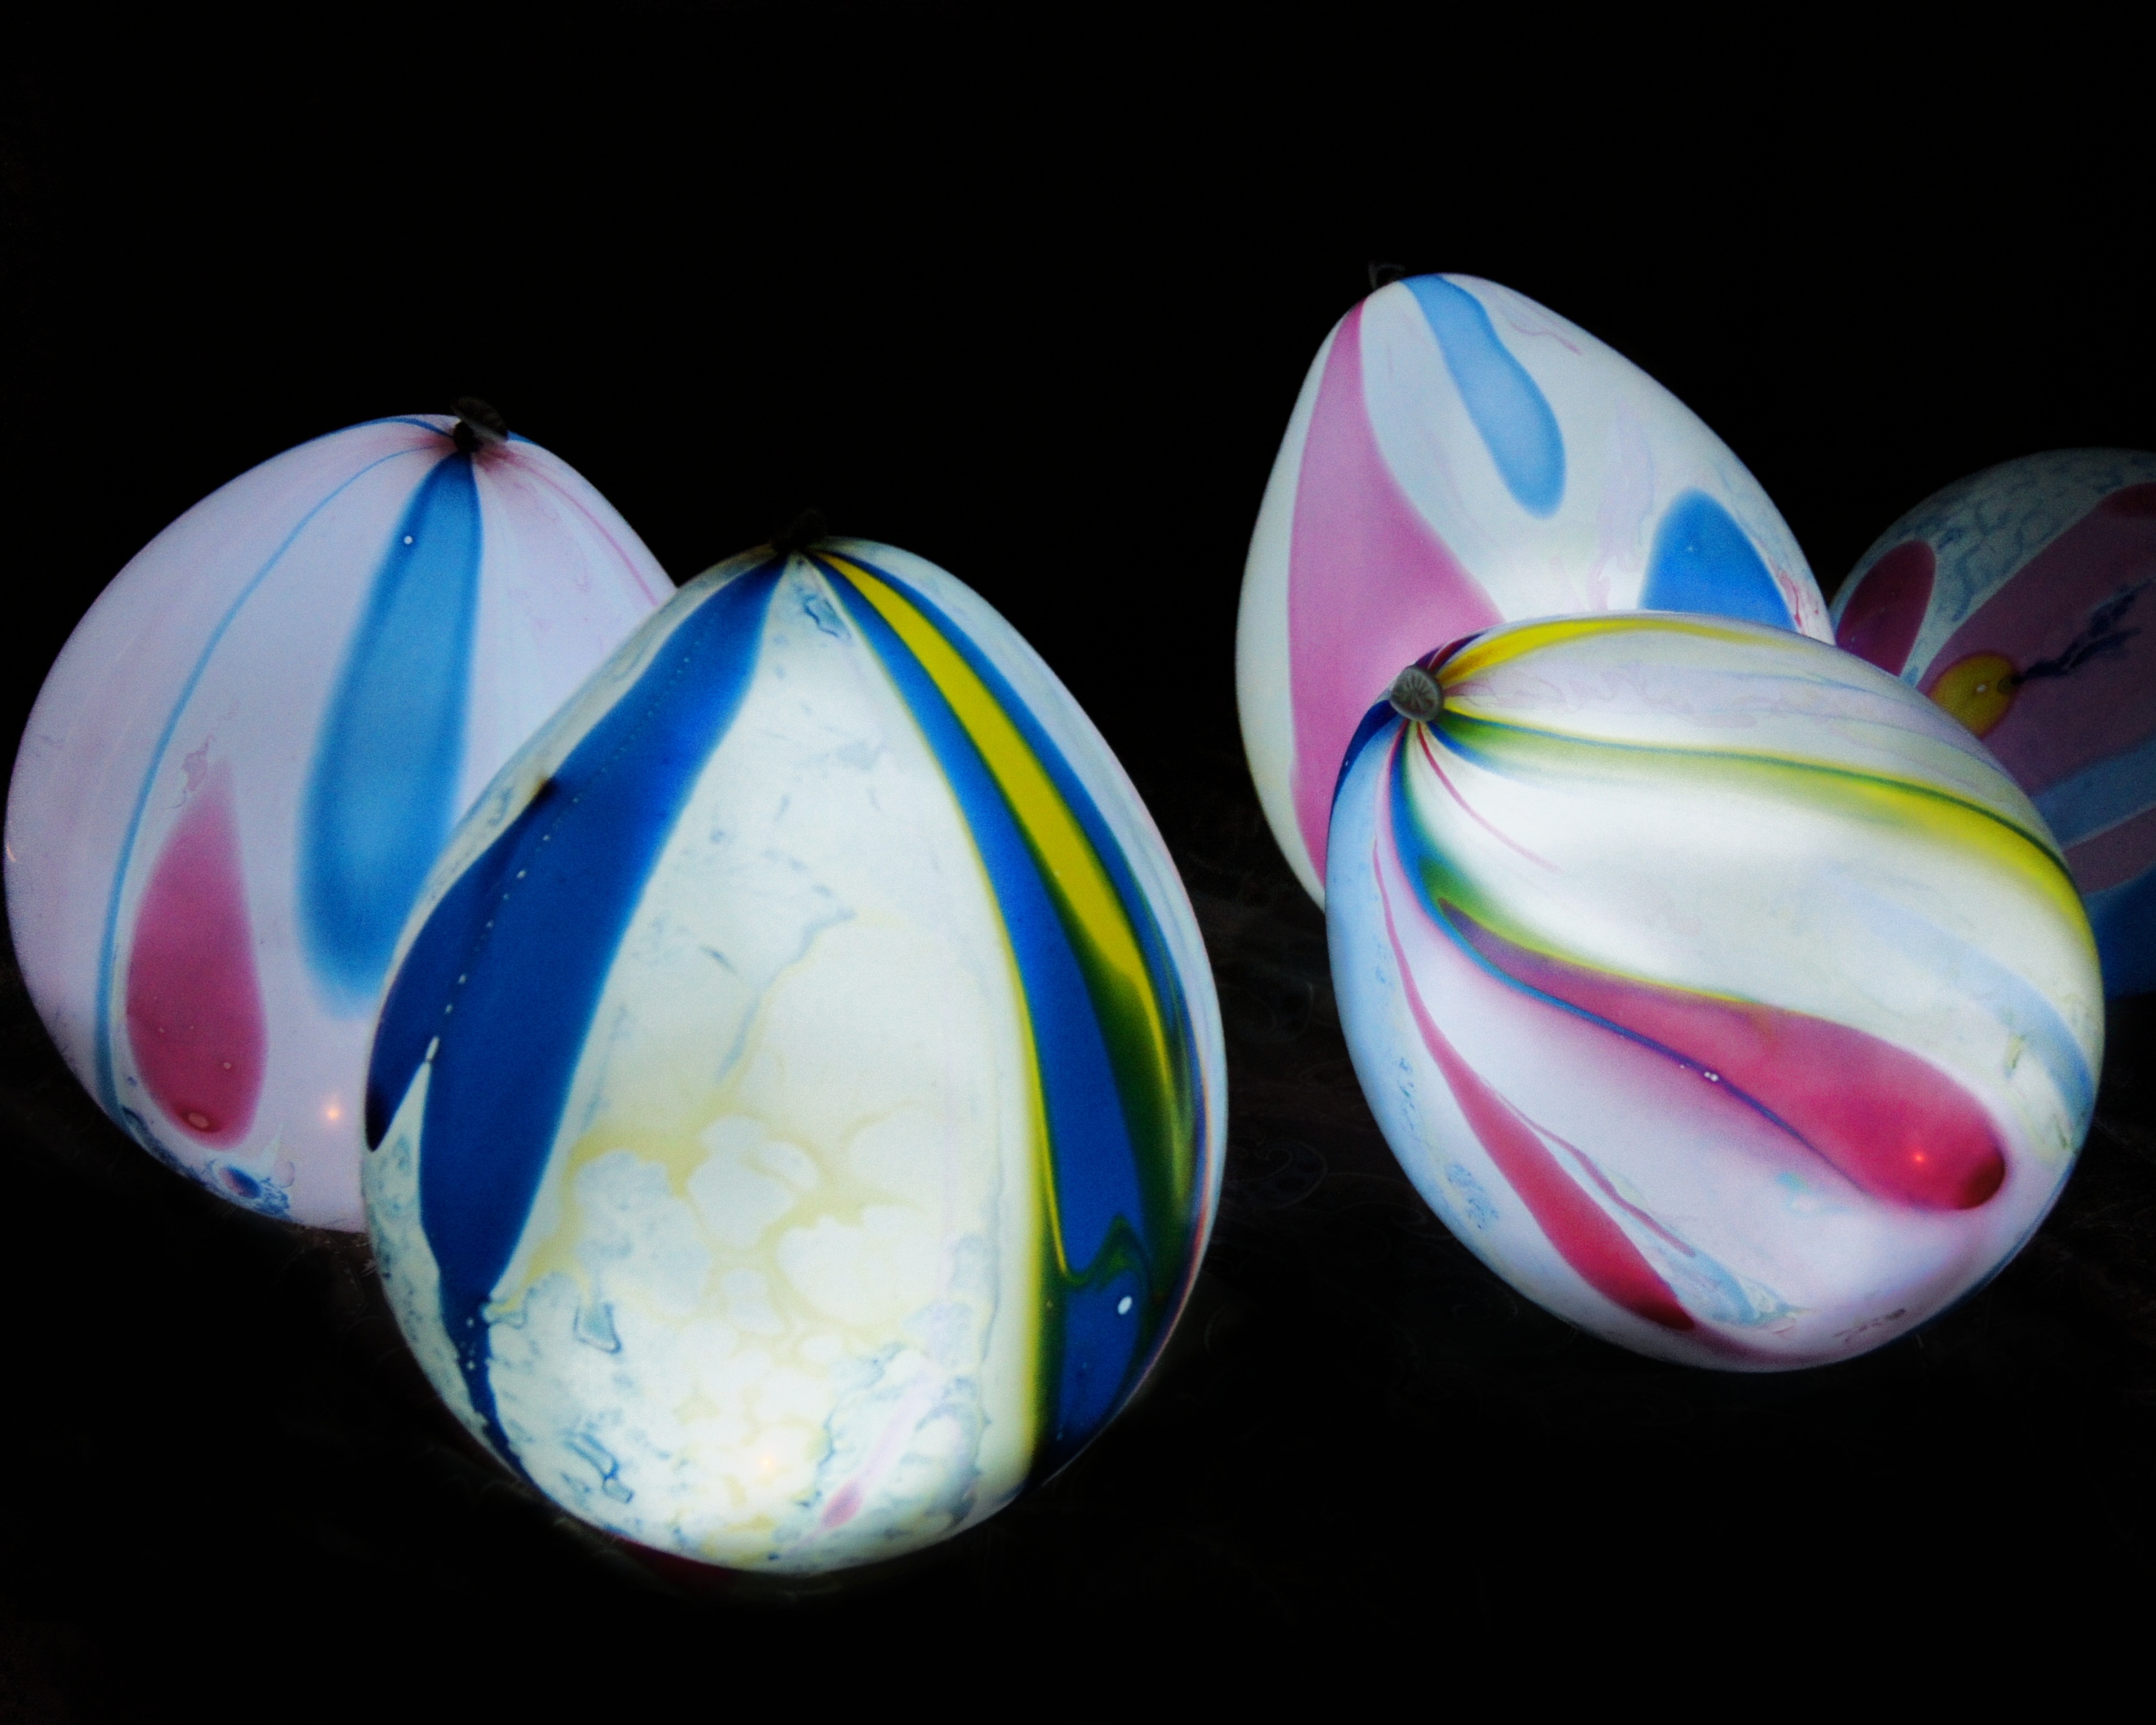
glass, fly, celebration, decoration, food, color, blue, colorful, egg, celebrate, fun, design, balloons, bright, party, sphere, joy, birthday, surprise, helium, easter egg, fashion accessory